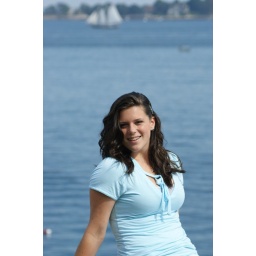
Gloucester, MA Perfect with the sail boat in the background.